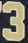
Number: 3